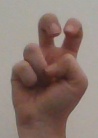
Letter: toot